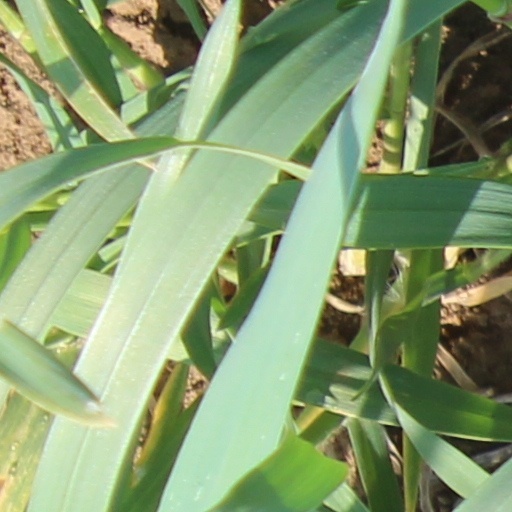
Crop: wheat